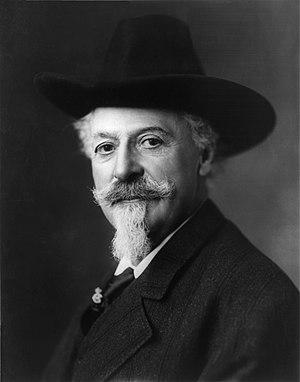
William Frederick Cody dit Buffalo Bill est une figure mythique de la conquête de l'Ouest. Il fut notamment chasseur de bisons et dirigea une troupe théâtrale populaire.